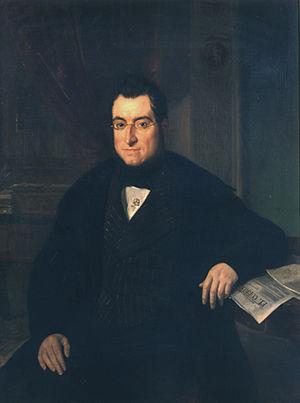
Le catalan contemporain est le catalan du XIXᵉ siècle, dit traditionnellement de la « Renaixença », du XXᵉ siècle ou du XXIᵉ siècle.
Buenaventura Carlos Aribau i Farriols, né le 4 novembre 1798 à Barcelone et mort le 17 septembre 1862 dans la même ville, est un poète et économiste catalan, considéré comme le pionnier de la Renaixença catalane.